Iron Age wooden cult figures

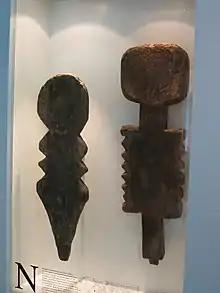
Female (left) and male (right) plank figures (Type 3) from the Wittemoor timber trackway

It is impossible to determine the exact purpose of the figurines, or their relationship to the named Germanic gods and goddesses, with whose worship they overlap; examples are found dating to as late as the Viking Age. We cannot determine how typical those which have happened to survive and be found, or their locations, are; and our surviving written sources of information on Germanic paganism are likewise incomplete. They have been interpreted, in particular by Behm-Blancke, as the site of fertility sacrifices, based on the indications of male and female sexual characteristics and the frequent association with potsherds and the bones of animals and, at Oberdorla, of humans. They may originate in a phallus cult, although there are few indications of such a cult in Germanic paganism. Alternatively, since the veneration of pillars extends beyond the Germanic cultural area, they may originate in the belief in the world pillar (as seen in the Saxon Irminsul and the Old Norse Yggdrasill) and thus derive from an archaic tree cult.